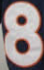
Number: 8